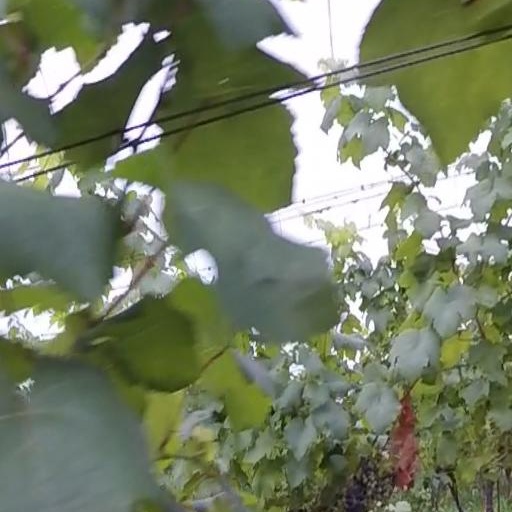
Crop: grape